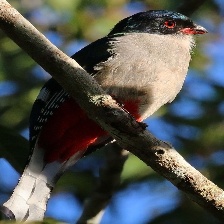
Species: CUBAN TROGON
Scientific name: PRIOTELUS TEMNURUS